Defence Forces of Georgia

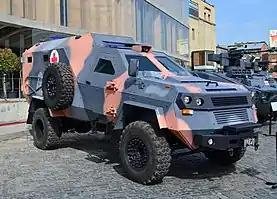
Georgian made Didgori Medevac

Georgia has a long history of weapon production tracing back to ancient times. The modern arms industry began during the Soviet era. In 1941 Georgia became one of the most important Soviet weapon manufacturing states during the Second World War. It was responsible for providing the Soviet Army with all types of aircraft and ammunition. Tbilisi Aircraft Manufacturing's role didn't change after the war. Up until 1990 Georgia was producing various types of fighter aircraft, most notably the Su-25 since it was produced almost exclusively in Georgia, unmanned areal vehicles, missiles, satellite components and orbital satellites. The company lost most of its functionality and production capability when the Soviet Union dissolved, yet was not abandoned. In the late 1990s Georgia's JSC RMP and later the newly established Ministry of Defence section "Delta" started to work on the development of ballistic equipment using their own ingredients. The advanced research unit had successfully developed a variety of personal protection gear, such as bomb disposal suits and level I-IV body armour using classified mixtures of domestic resource. These projects never went beyond some prototypes, mainly due to poor attention and financing from the government.